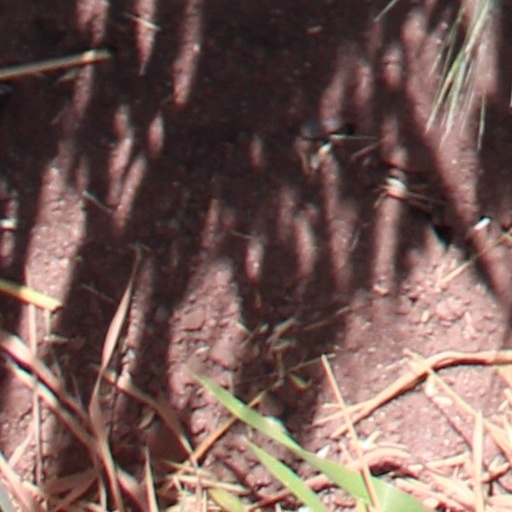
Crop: wheat